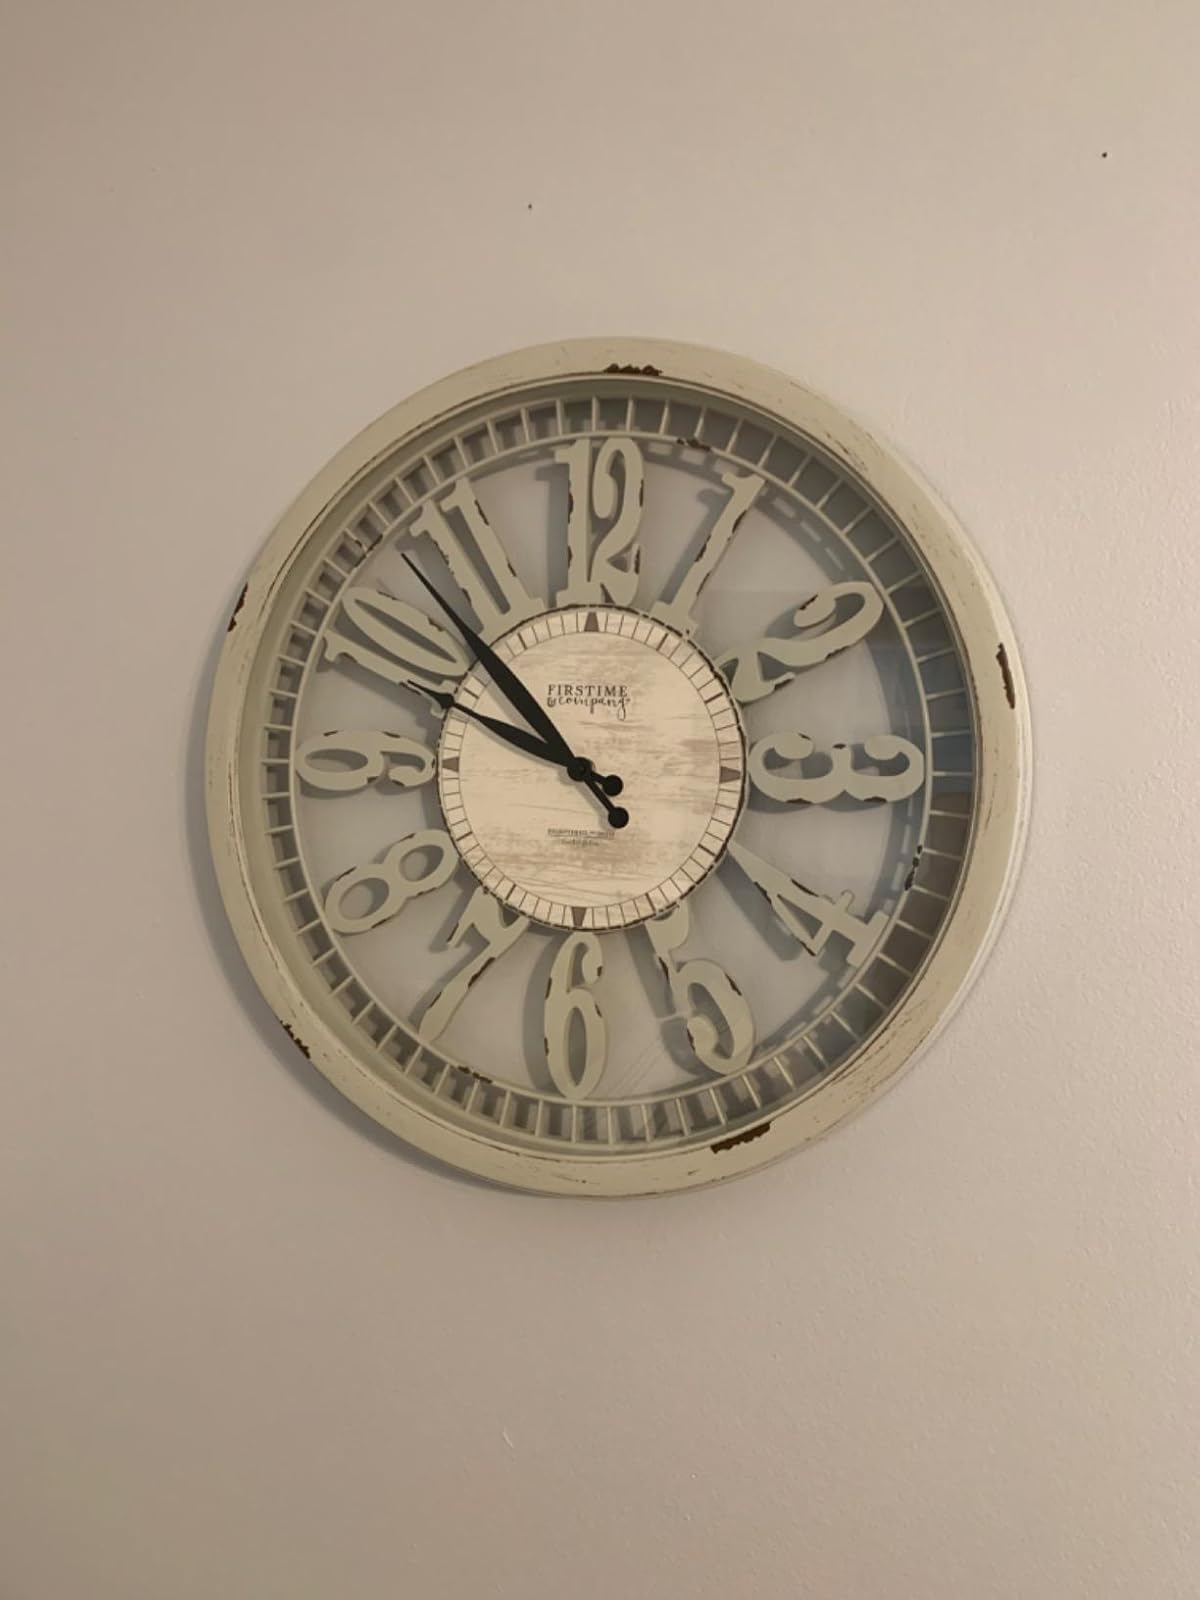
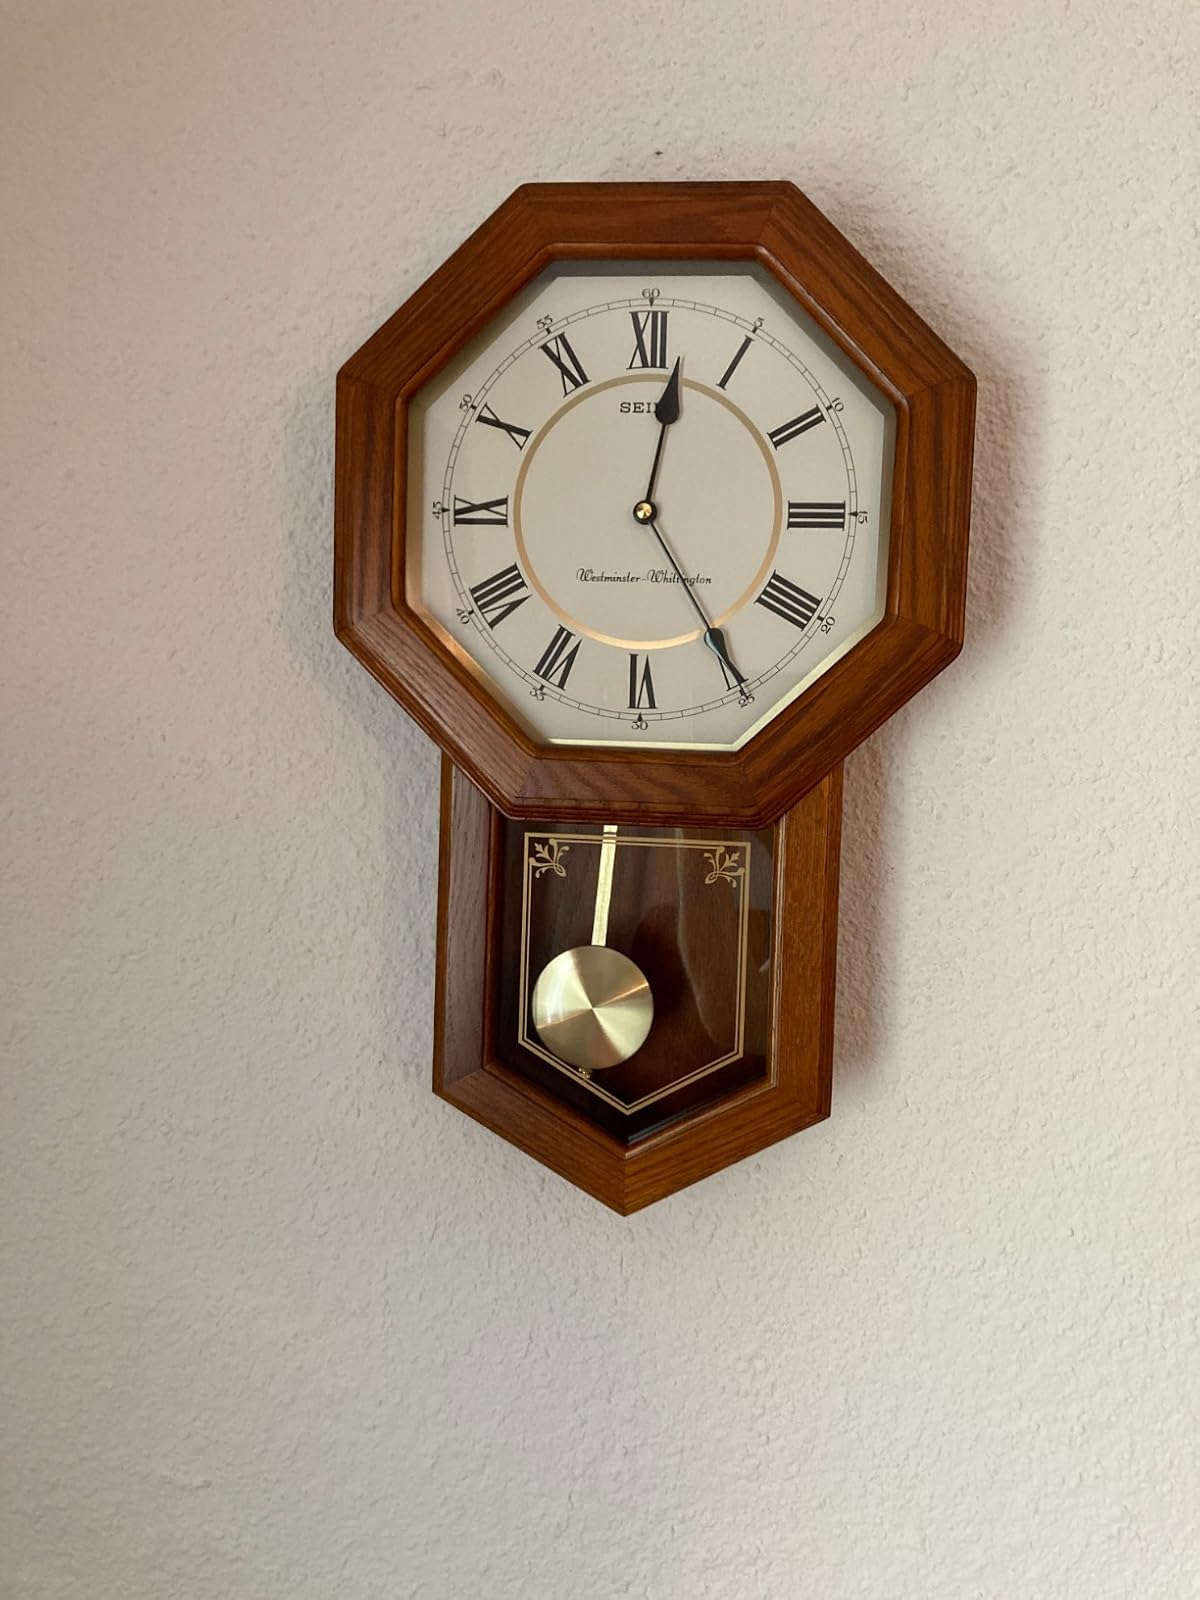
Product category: clock
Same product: no